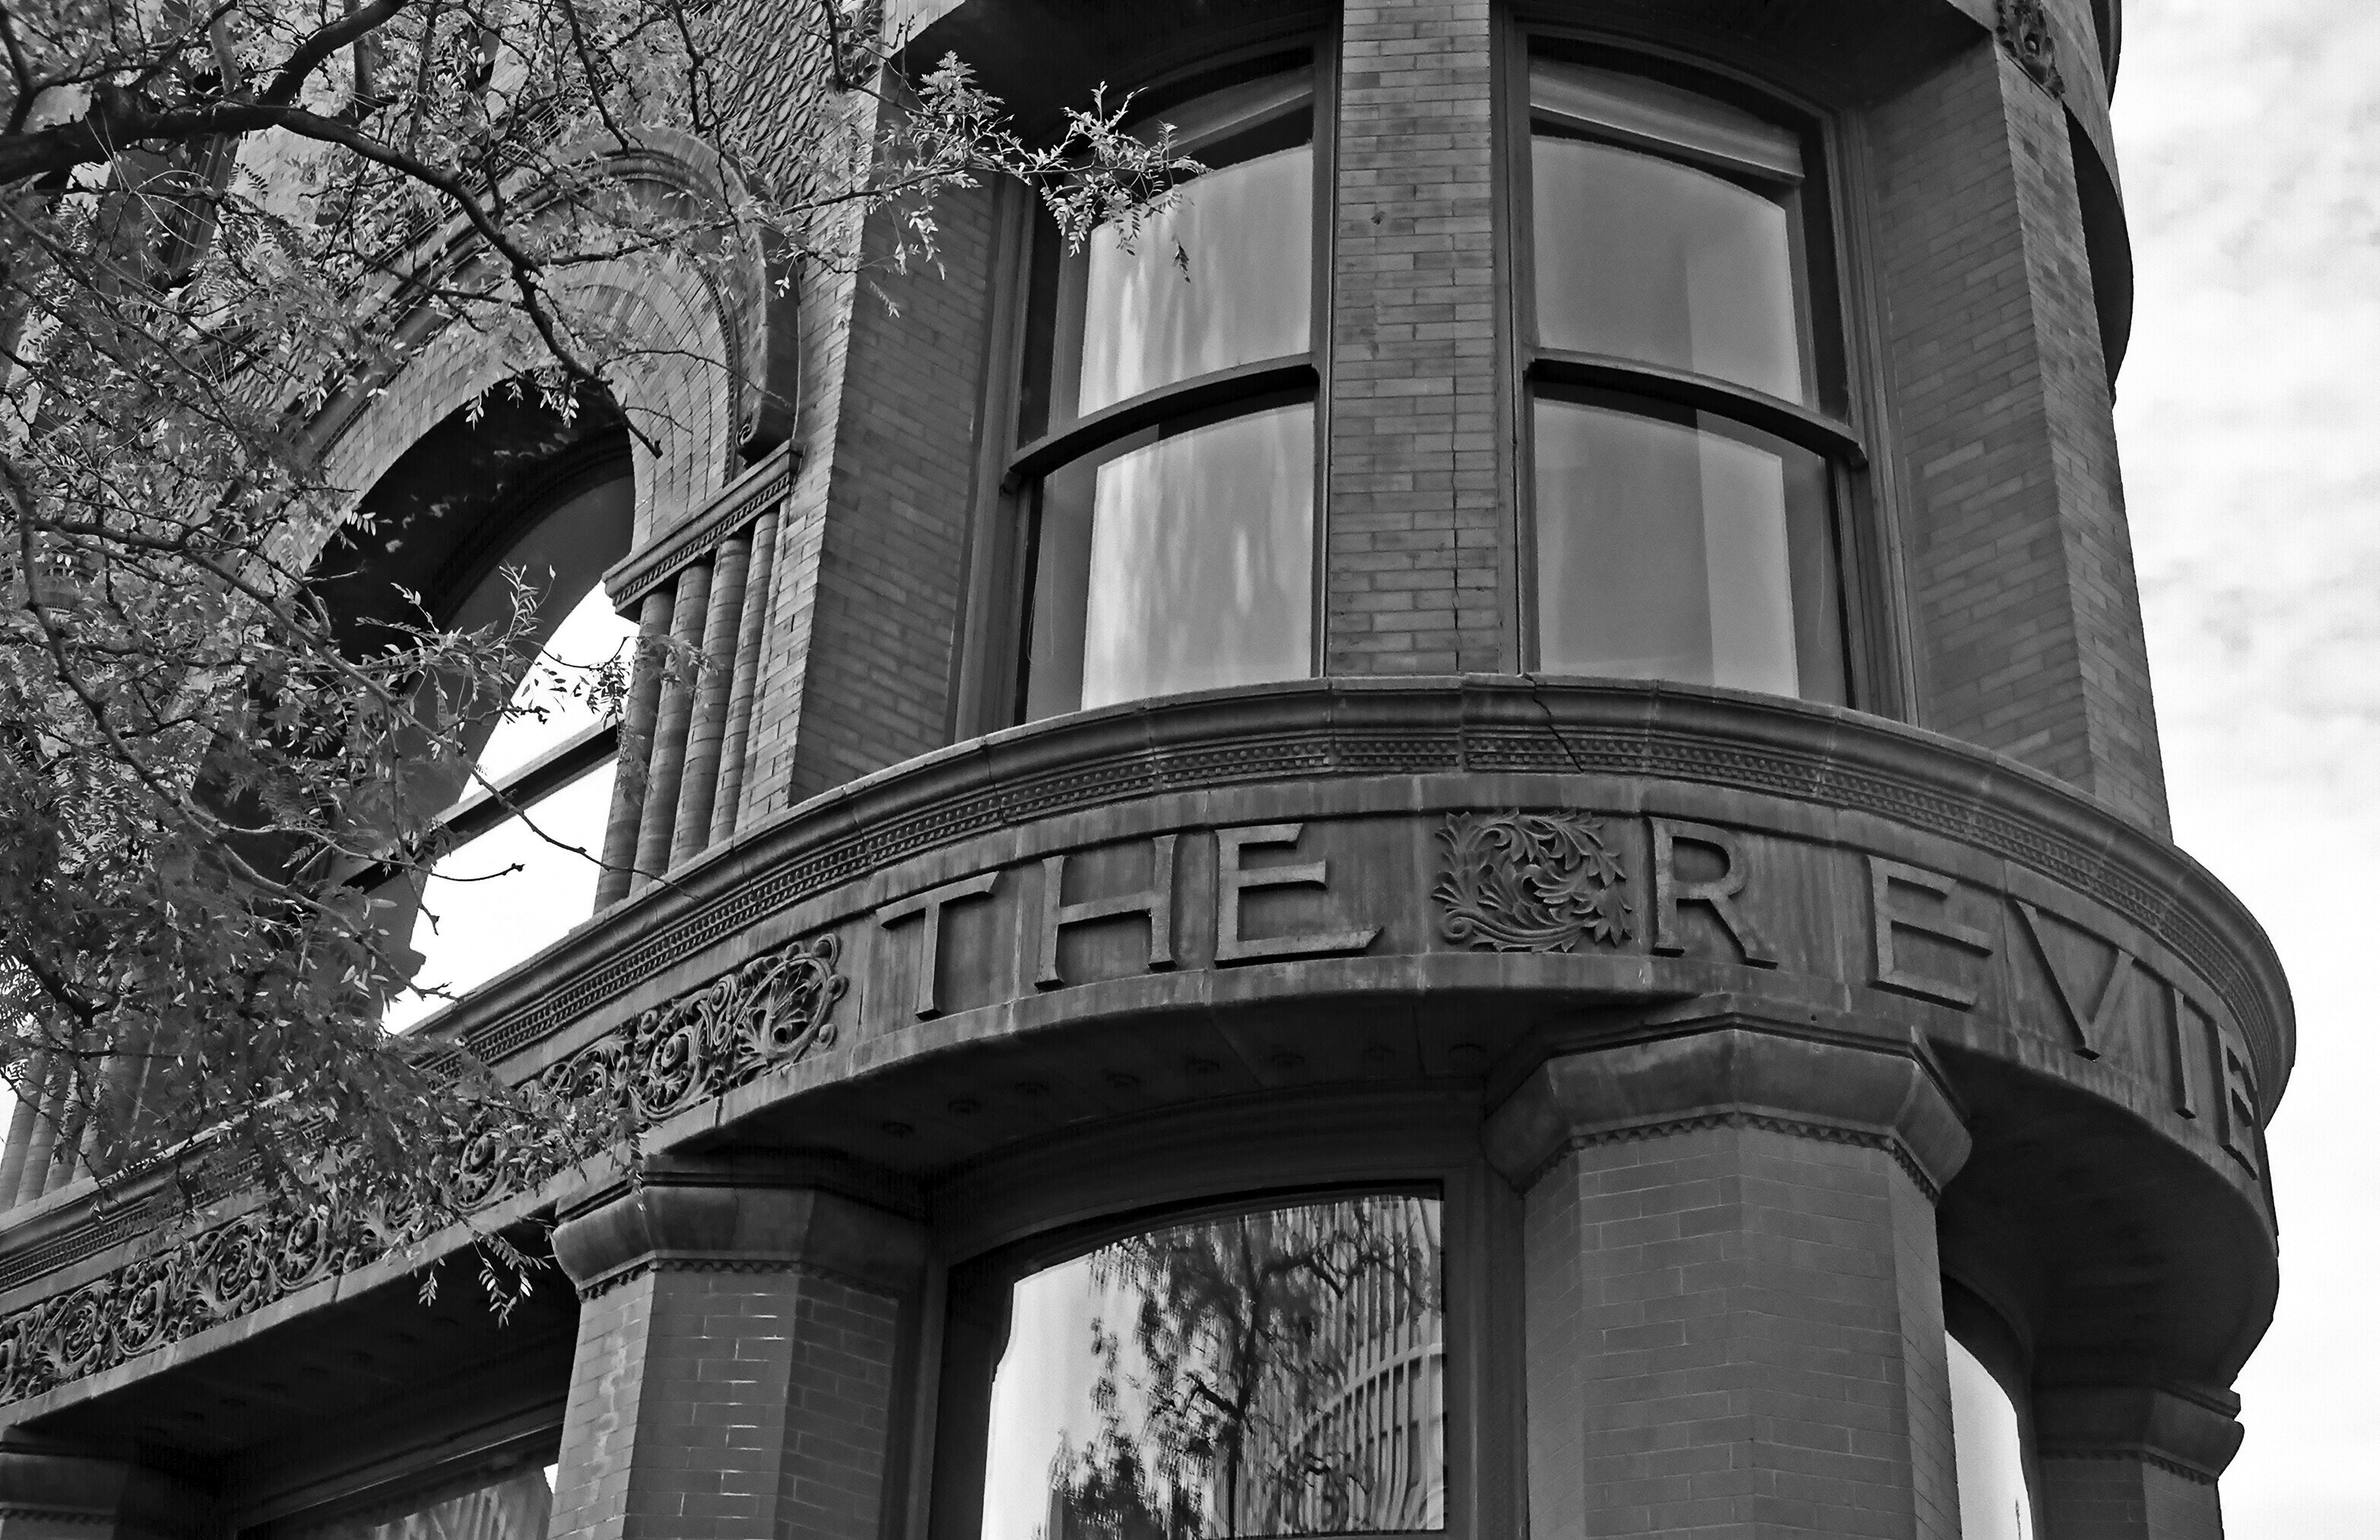
tree, black and white, architecture, structure, street, window, building, arch, landmark, facade, monochrome, infrastructure, iron, metropolis, monochrome photography